The Rejected Woman

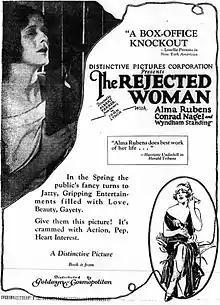
Advertisement

The Rejected Woman is a 1924 American silent drama film directed by Albert Parker (in New York) and written by John Lynch. The film stars Alma Rubens, Conrad Nagel, and Bela Lugosi in a supporting role as Jean Gagnon. It was produced by Distinctive Pictures and distributed by Goldwyn-Cosmopolitan Distributing Corporation. A print of "The Rejected Woman" is preserved at the George Eastman House.